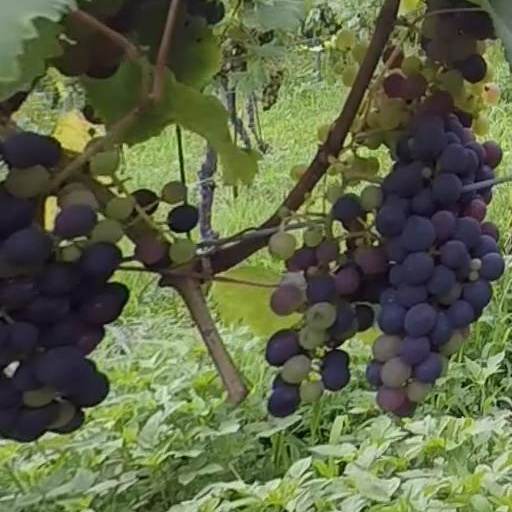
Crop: grape